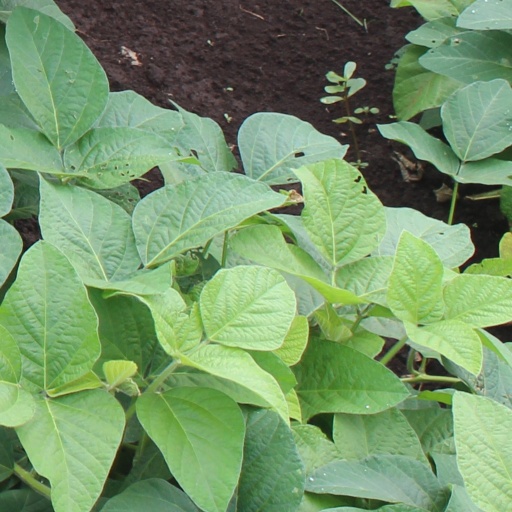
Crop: soybean